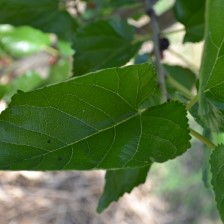
Variety: ChiangMaiBuriram60